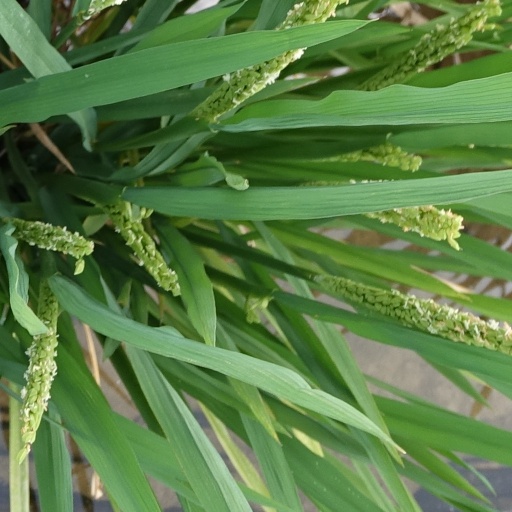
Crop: rice